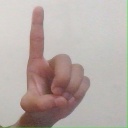
अक्षर: ड